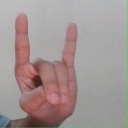
अक्षर: श